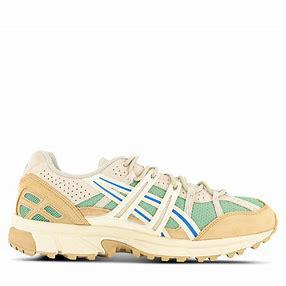
Brand: Asics
Model: Gel Sonoma 15 50